Patricio Montojo y Pasarón

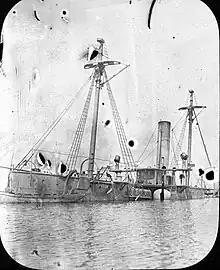
The wreck of Montojo's second flagship, "Isla de Cuba"

The American ships passed into Manila Bay without striking the few mines that the Spaniards had emplaced (the water was too deep and the waterway was too wide for them to be of much use), and aside from artillery fire from the guns on Corregidor island, they met little resistance. They entered the bay without loss. Meanwhile, the Spanish ships were anchored at the naval arsenal near Cavite, where Montojo, who was pessimistic on the battle, believed his men would have the best chance of survival. The engagement that followed between the Spanish squadron and the Americans became the first major naval battle that Montojo had fought in for over 30 years. The US squadron arrived near Cavite and engaged the Spanish on May 1, 1898, around 5:00 in the morning. By 5:40, despite fire from the shore artillery and Montojo's squadron, none of the US ships had been damaged. The American squadron returned fire and Montojo's flagship, the cruiser , sustained heavy damage along with the rest of the Spanish ships, forcing him to move his flag to the . The captain of a British steamer that was then passing noted, "[Montojo] stood upright in the stern perfectly unmoved, although splashes of water flew repeatedly over the little craft... it was an example of unparalleled heroism."